Hassan Mohamed Hussein

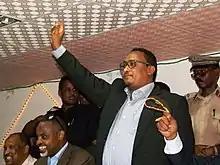
Mayor of Mogadishu Hassan Mohamed Hussein at a political rally in 2014.

Since taking office, Hussein has made a number of reforms aimed at strengthening Mogadishu's district administrations. In early March 2014, he met with the Banaadir region's 17 District Commissioners to discuss general safety and tidiness. The gathering concluded with a pledge to ensure that there is security guidance as well as public services in place in each of the municipality's districts. The Benadir Regional Administration concurrently conducted operations in the city, including distributing national identity cards.